Dino Hotić

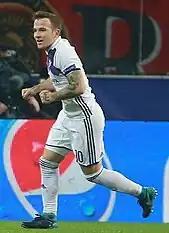
Hotić playing for Maribor in 2017

Hotić started playing football at local club Domžale and later at Bravo, before joining Maribor's youth academy in 2011.